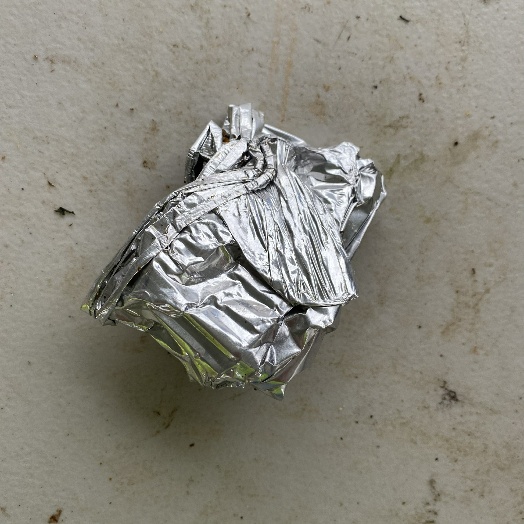
Label: Metal